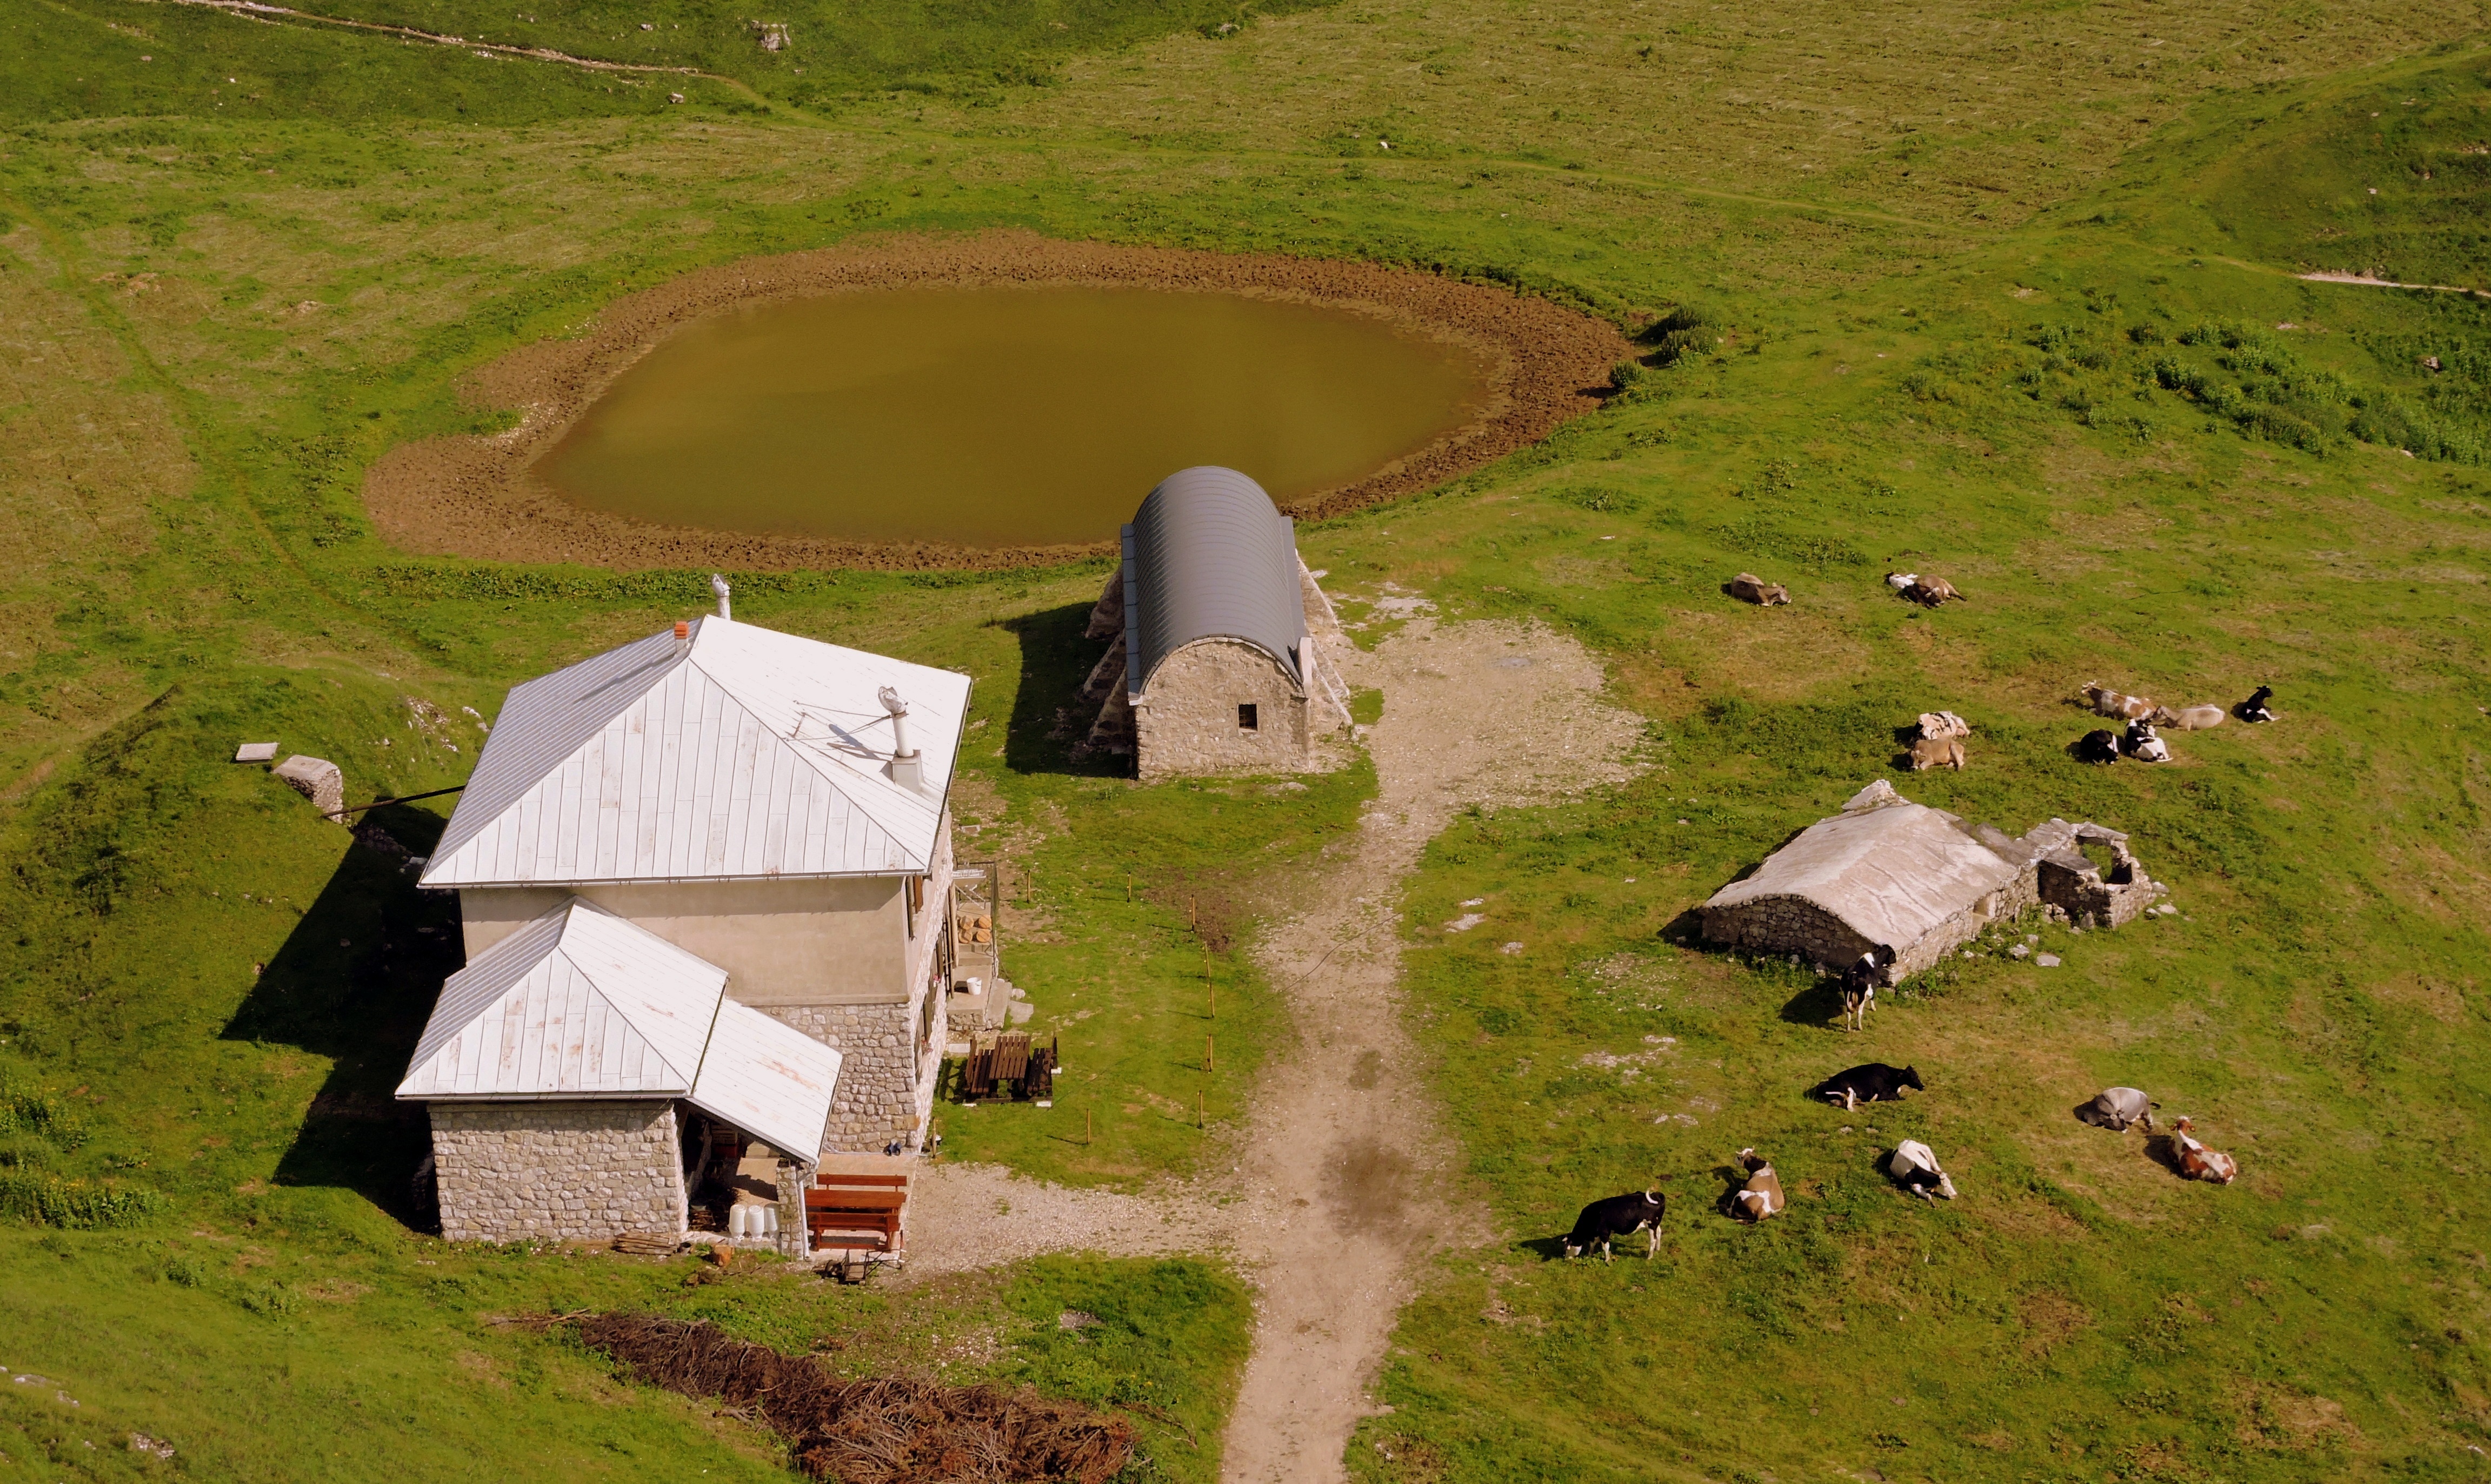
landscape, nature, mountain, field, farm, meadow, house, hill, village, pond, cow, pasture, agriculture, plain, prato, grassland, animals, plateau, ecosystem, rural area, aerial photography, bovino